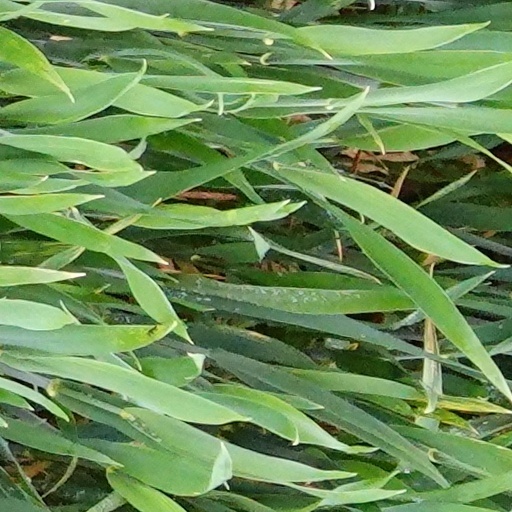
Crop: wheat